Nuʻuanu Slide

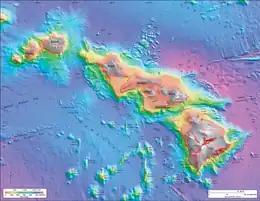
Nuʻuanu Slide is seen near the center top in this bathymetry image of the Hawaiian archipelago,

Nuʻuanu Slide or Nuʻuanu Debris Avalanche is the largest of seventeen known submarine landslides around the Hawaiian Islands and at in length, one of the largest landslides on Earth. It broke from the eastern or windward side of Oʻahu, Hawaiʻi between 1 and 1.5 million years ago and lies in the Pacific Ocean north of Molokaʻi.